9 November in German history

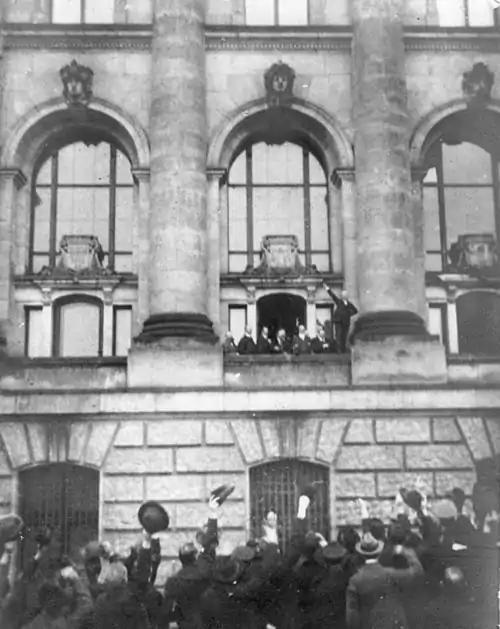
Philipp Scheidemann during the proclamation of the Republic on November 9, 1918

9 November 1918: During the November Revolution, in view of the imminent defeat of the German Empire in World War I Chancellor Max von Baden announced the abdication of Wilhelm II before the Emperor had in fact abdicated, and handed the chancellorship to Friedrich Ebert (SPD). Philipp Scheidemann, who would replace Ebert as head of government in 1919, proclaimed the German republic from a window of the Reichstag. A few hours later, Karl Liebknecht, one of the leaders of the left-wing revolutionary Spartacus League ("Spartakusbund"), proclaimed a "Free Socialist Republic" from a balcony of the Berlin Palace. It was Scheidemann's intention to proclaim the republic before the communists did.